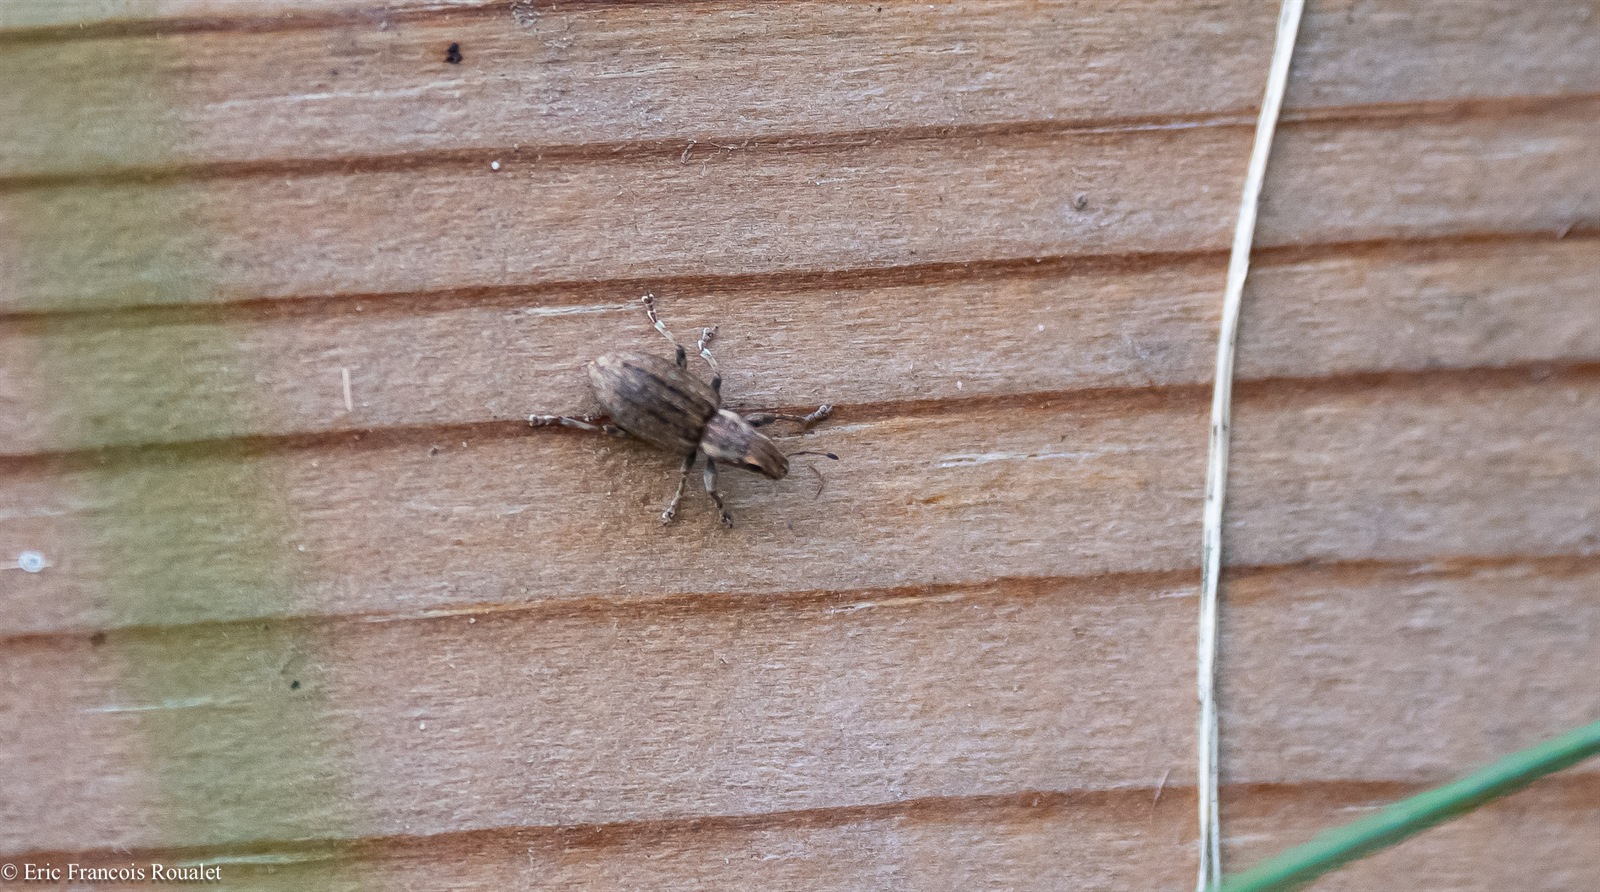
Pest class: pea_leaf_weevil